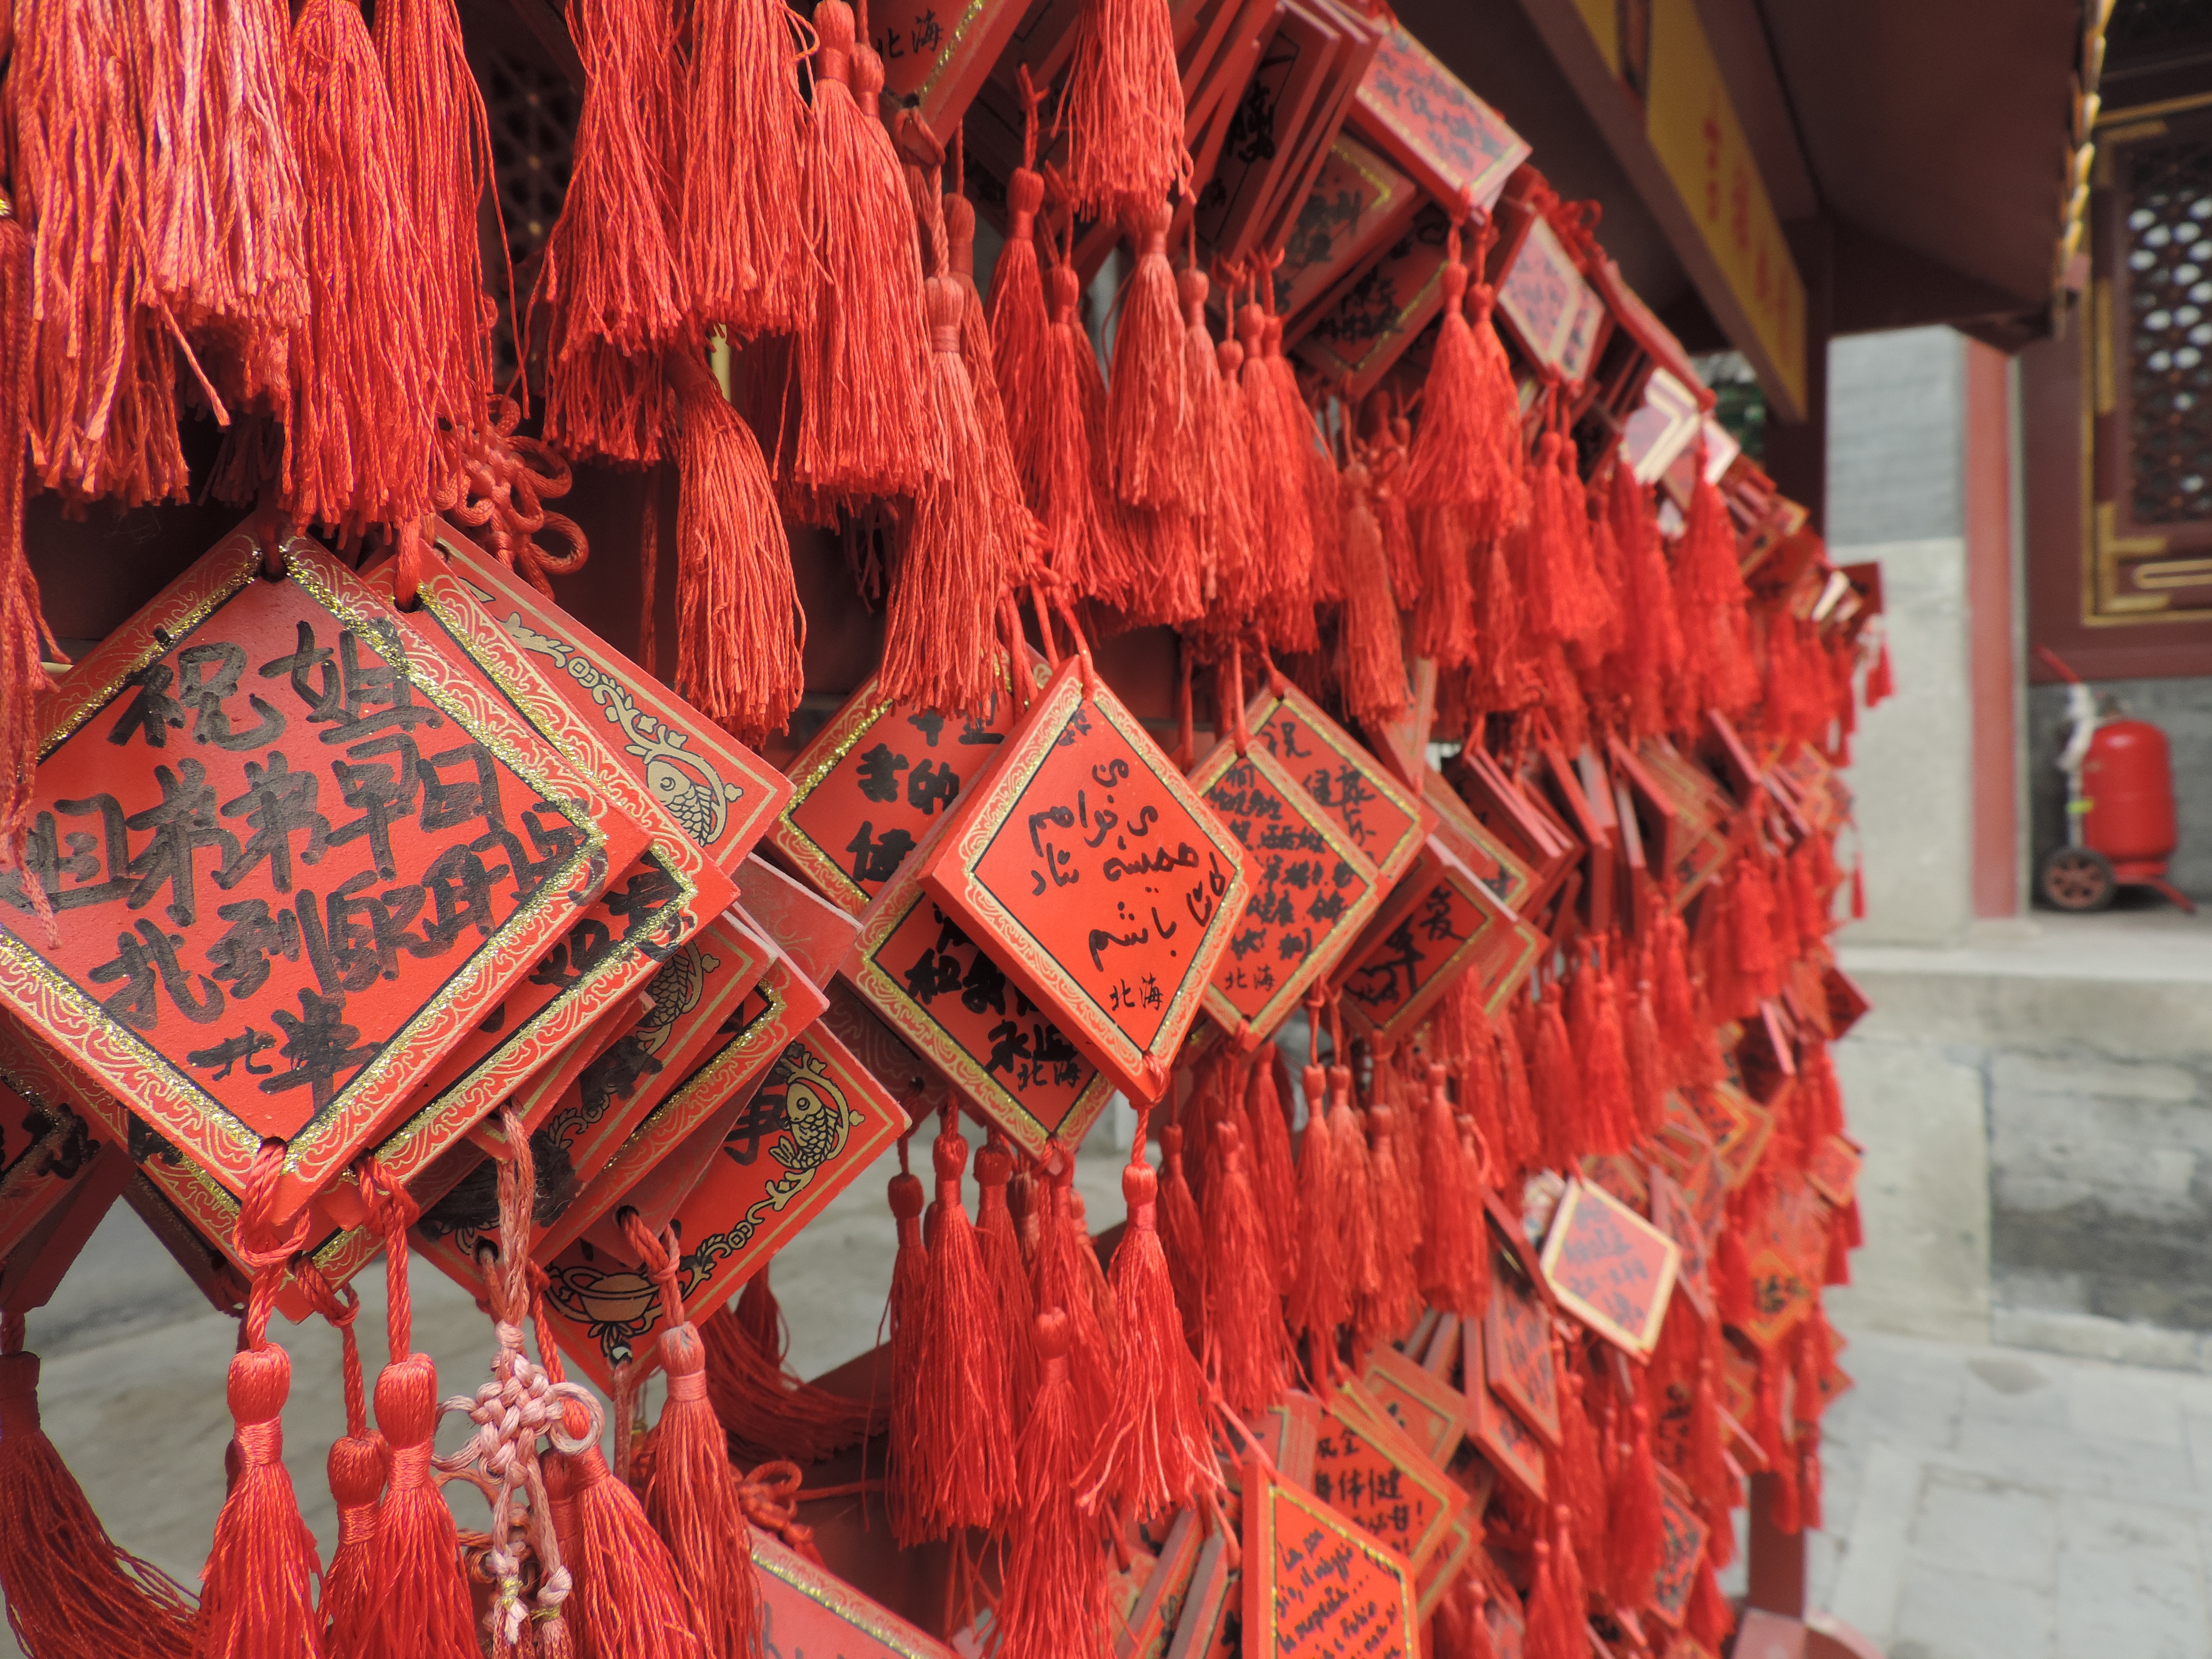
flower, food, chinese, red, symbol, color, ornament, temple, tradition, china, oriental, talisman, pagoda